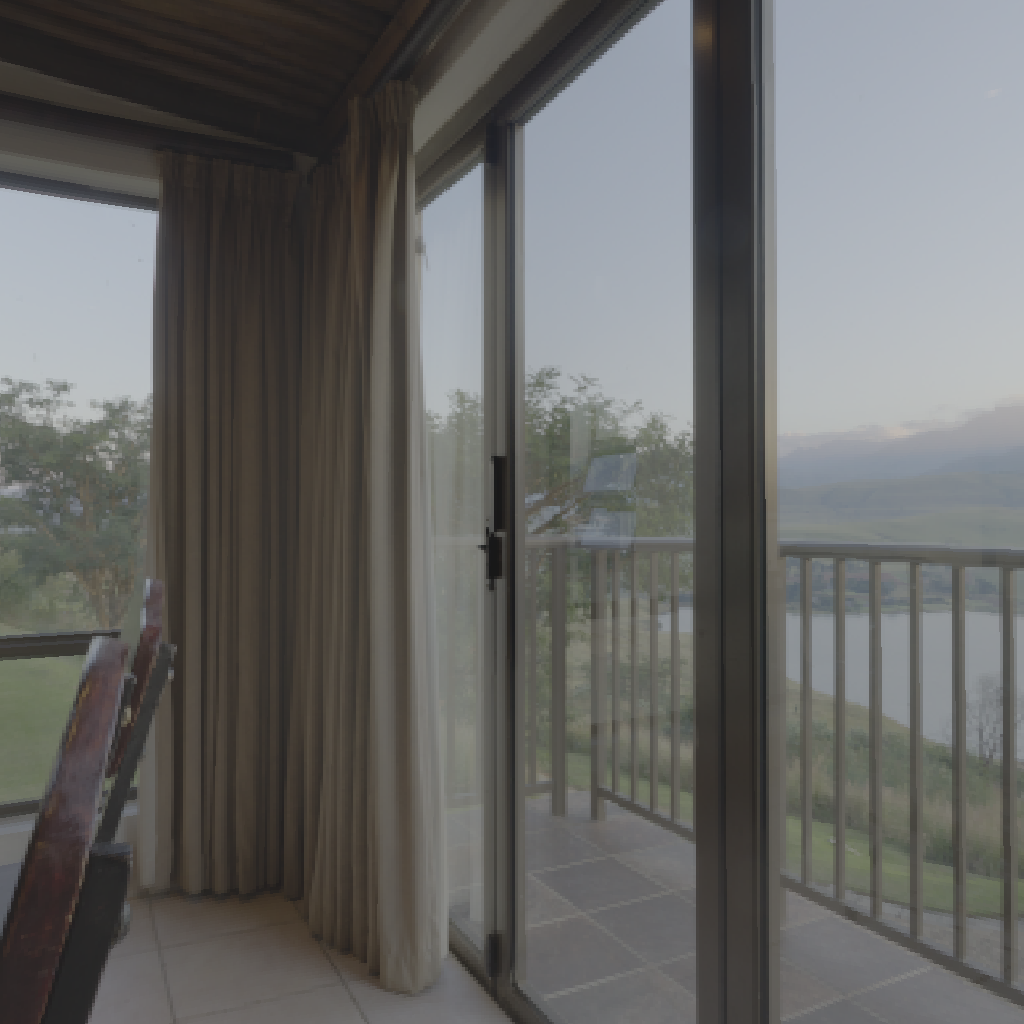
scene-linear HDR photo, Cayley Interior, indoor, lamp, table, window, glass, balcony, urban, sunrise-sunset, artificial light, natural light, high contrast, high dynamic range, physically based lighting